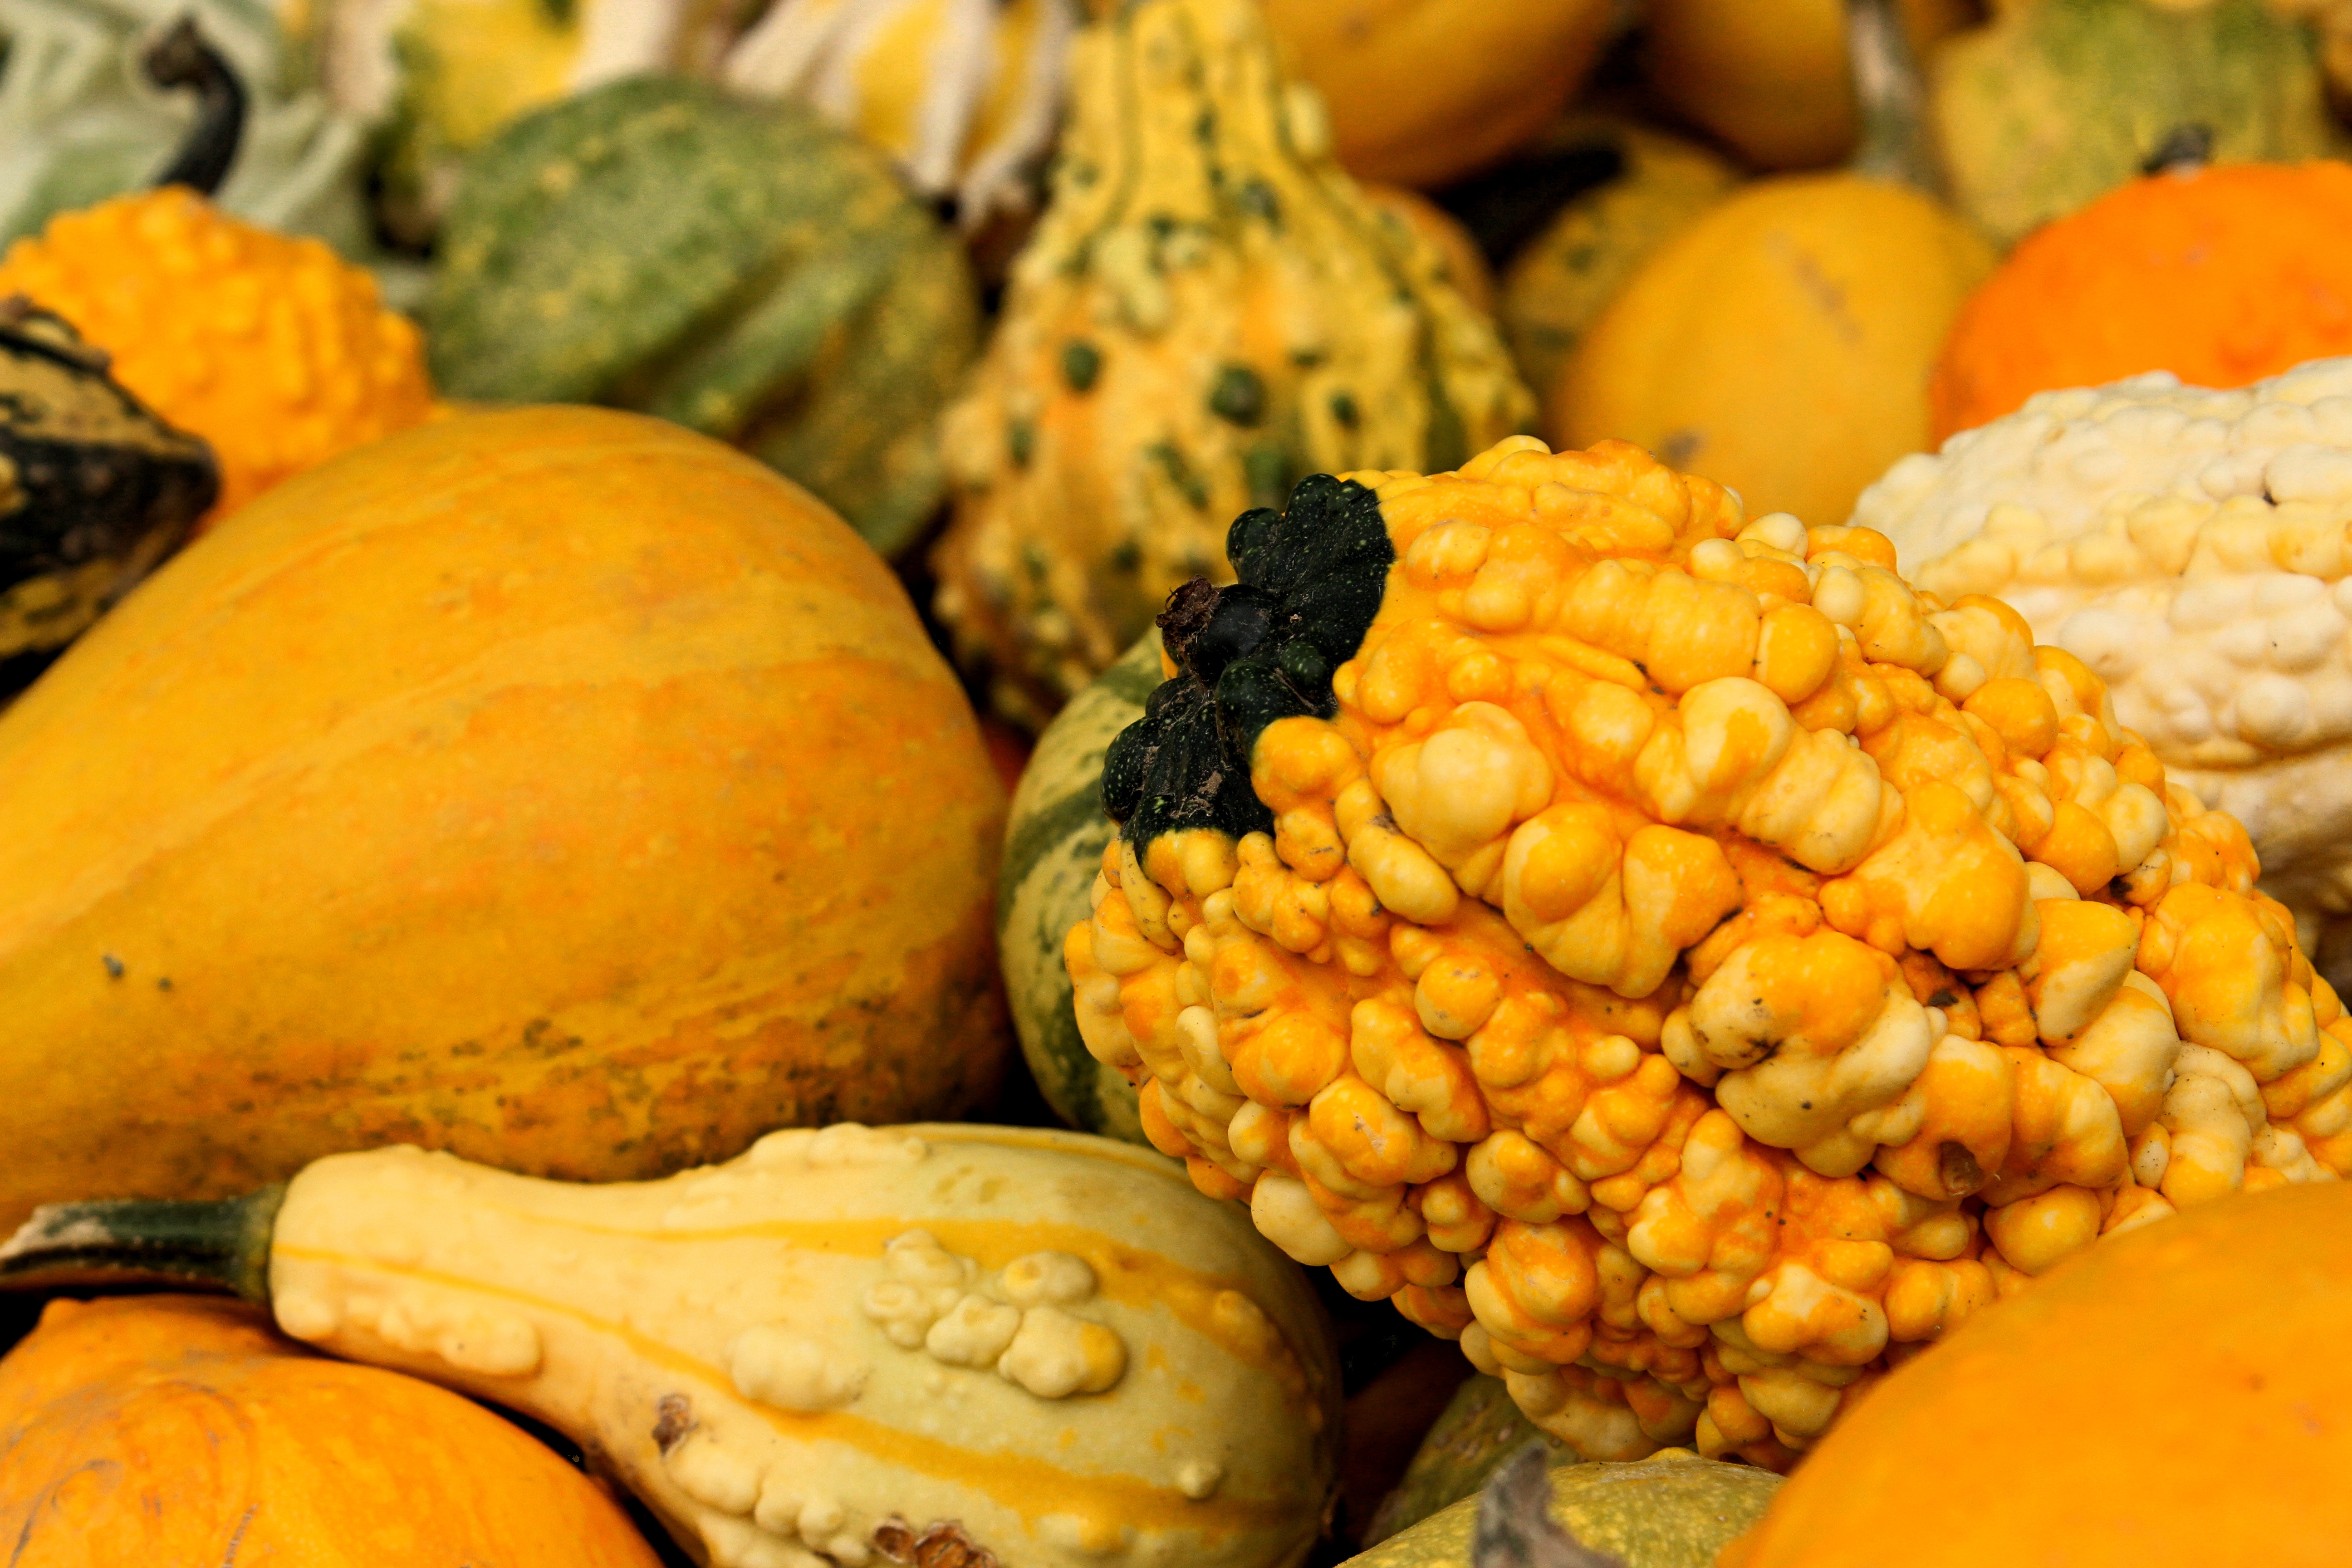
nature, plant, fruit, food, harvest, produce, vegetable, autumn, pumpkin, halloween, gourd, deco, calabaza, pumpkins, cucurbita, decorative squashes, flowering plant, winter squash, land plant